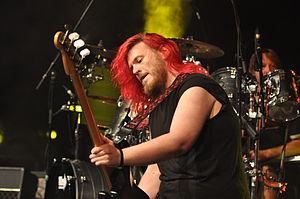
New Model Army, aussi abrégé NMA, est un groupe de rock indépendant britannique, originaire de Bradford, West Yorkshire, en Angleterre. Il est formé en 1980 par Justin Sullivan et Robert Heaton. Même si l'influence principale est le punk, NMA n'hésite pas à s'inspirer, voire intégrer, d'autres styles musicaux tel que le folk. Son nom provient de la New Model Army fondée par Oliver Cromwell lors de la Première révolution anglaise.